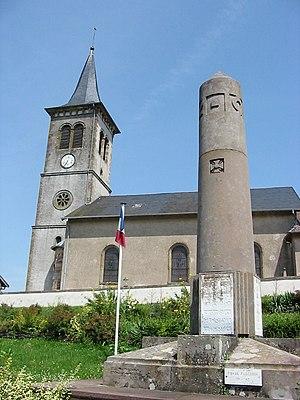
Xaffévillers est une commune française située dans le département des Vosges, en région Grand Est.